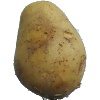
Label: Potato White 1